Maggie Baird

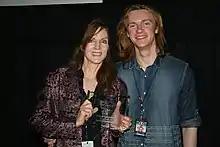

From 1994 to 2000, Baird was a member and teacher at the Groundlings, an improvisational and sketch comedy troupe and school in Los Angeles. While at the Groundlings, Baird taught and performed with actors such as Will Ferrell, Kristen Wiig and Melissa McCarthy, becoming McCarthy's first improv teacher. Baird has been a voice actress in video games such as the "Mass Effect" series, the "Saints Row" series, the "EverQuest II" series, "", "Rogue Galaxy" and "".